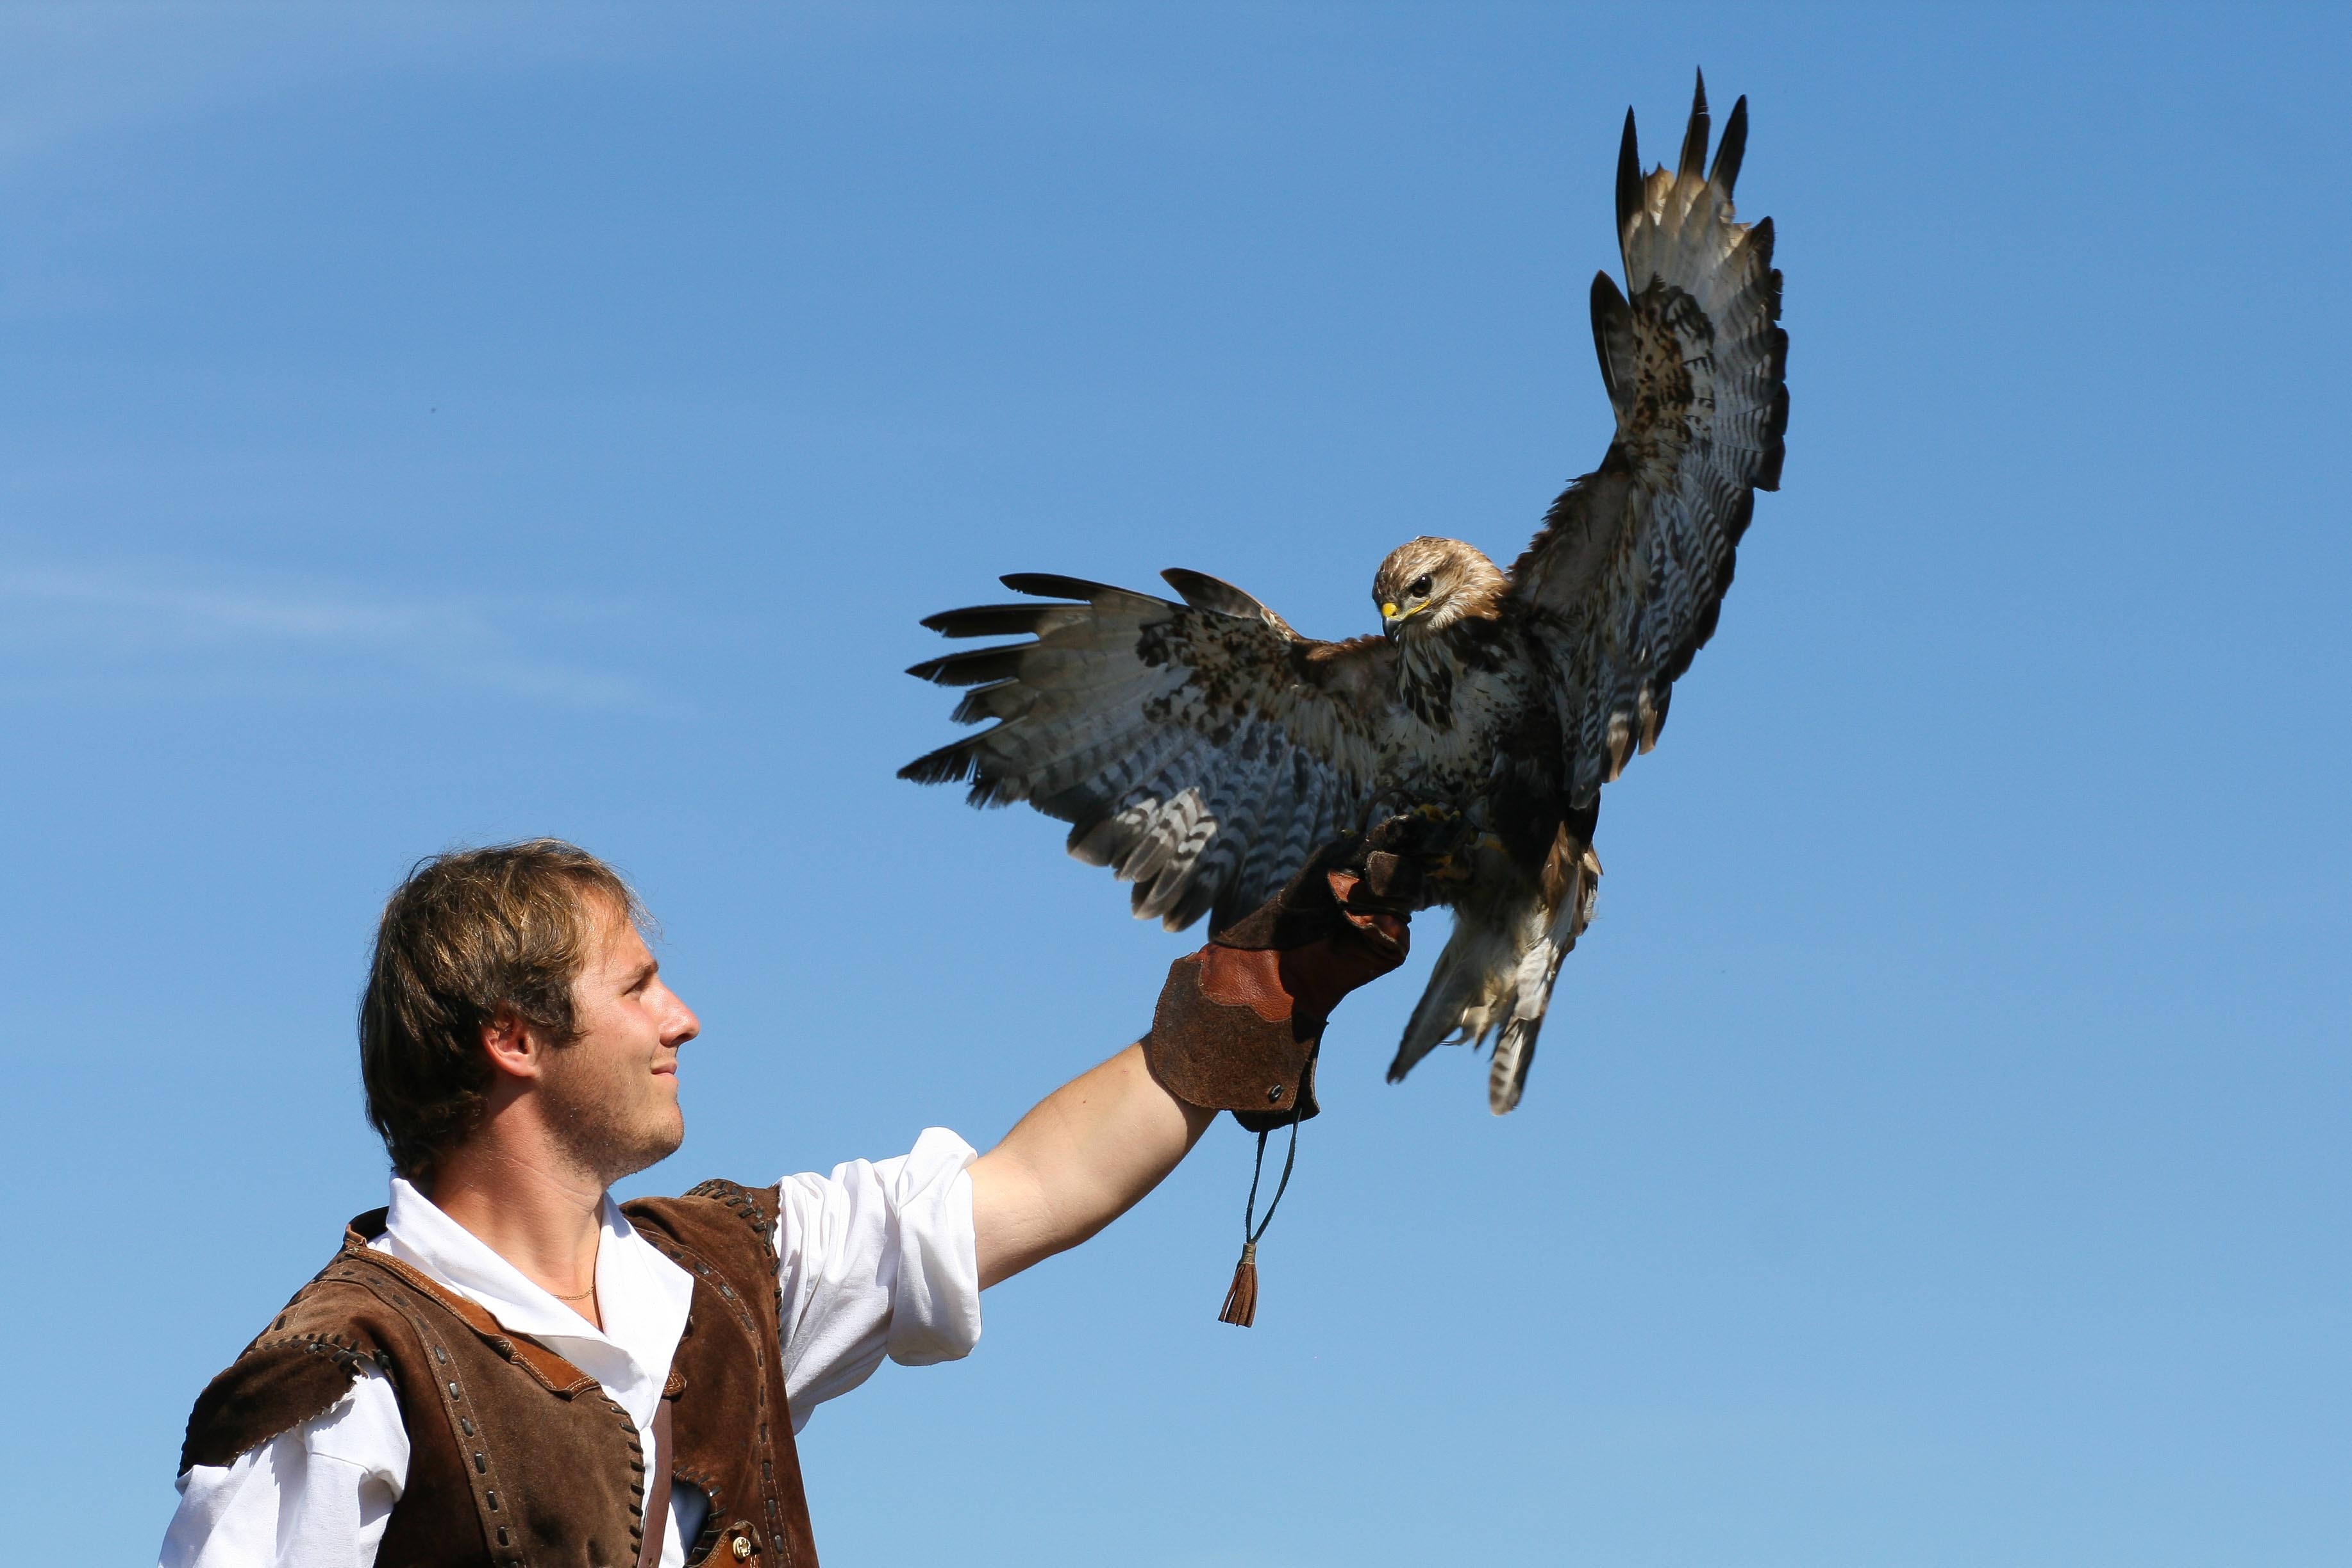
nature, bird, wing, eagle, bird of prey, bald eagle, vertebrate, vulture, falconer, accipitriformes